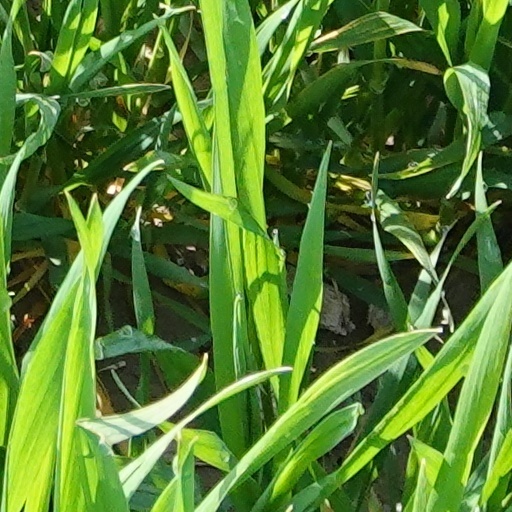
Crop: wheat